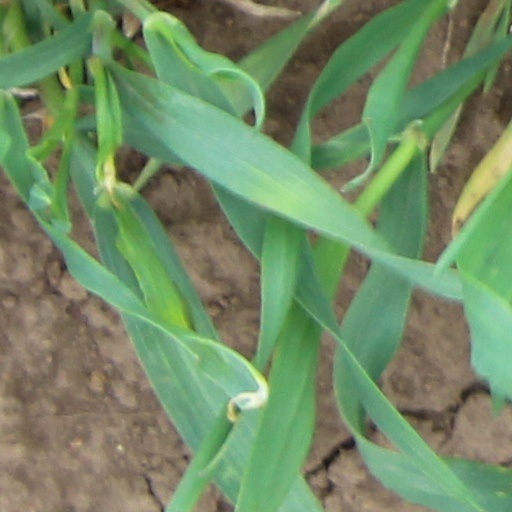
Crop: wheat